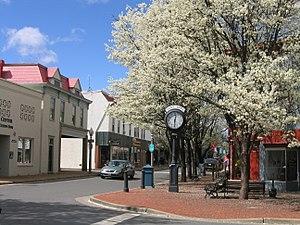
La ville américaine de Front Royal est le siège du comté de Warren, dans l’État de Virginie. Lors du recensement de 2010, sa population s’élevait à 14 440 habitants.